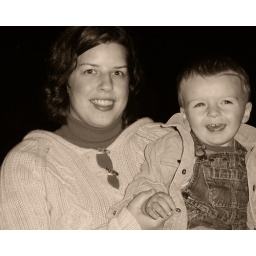
I was holding Aidyn up by the horse fences, he kept hearing the horses in their stalls~ that's why he was laughing.